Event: Nepal Earthquake
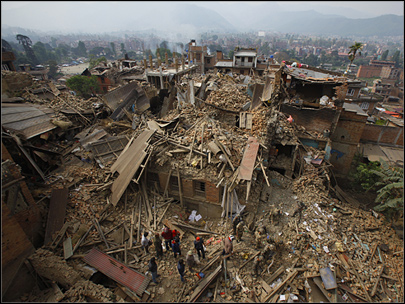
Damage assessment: damage